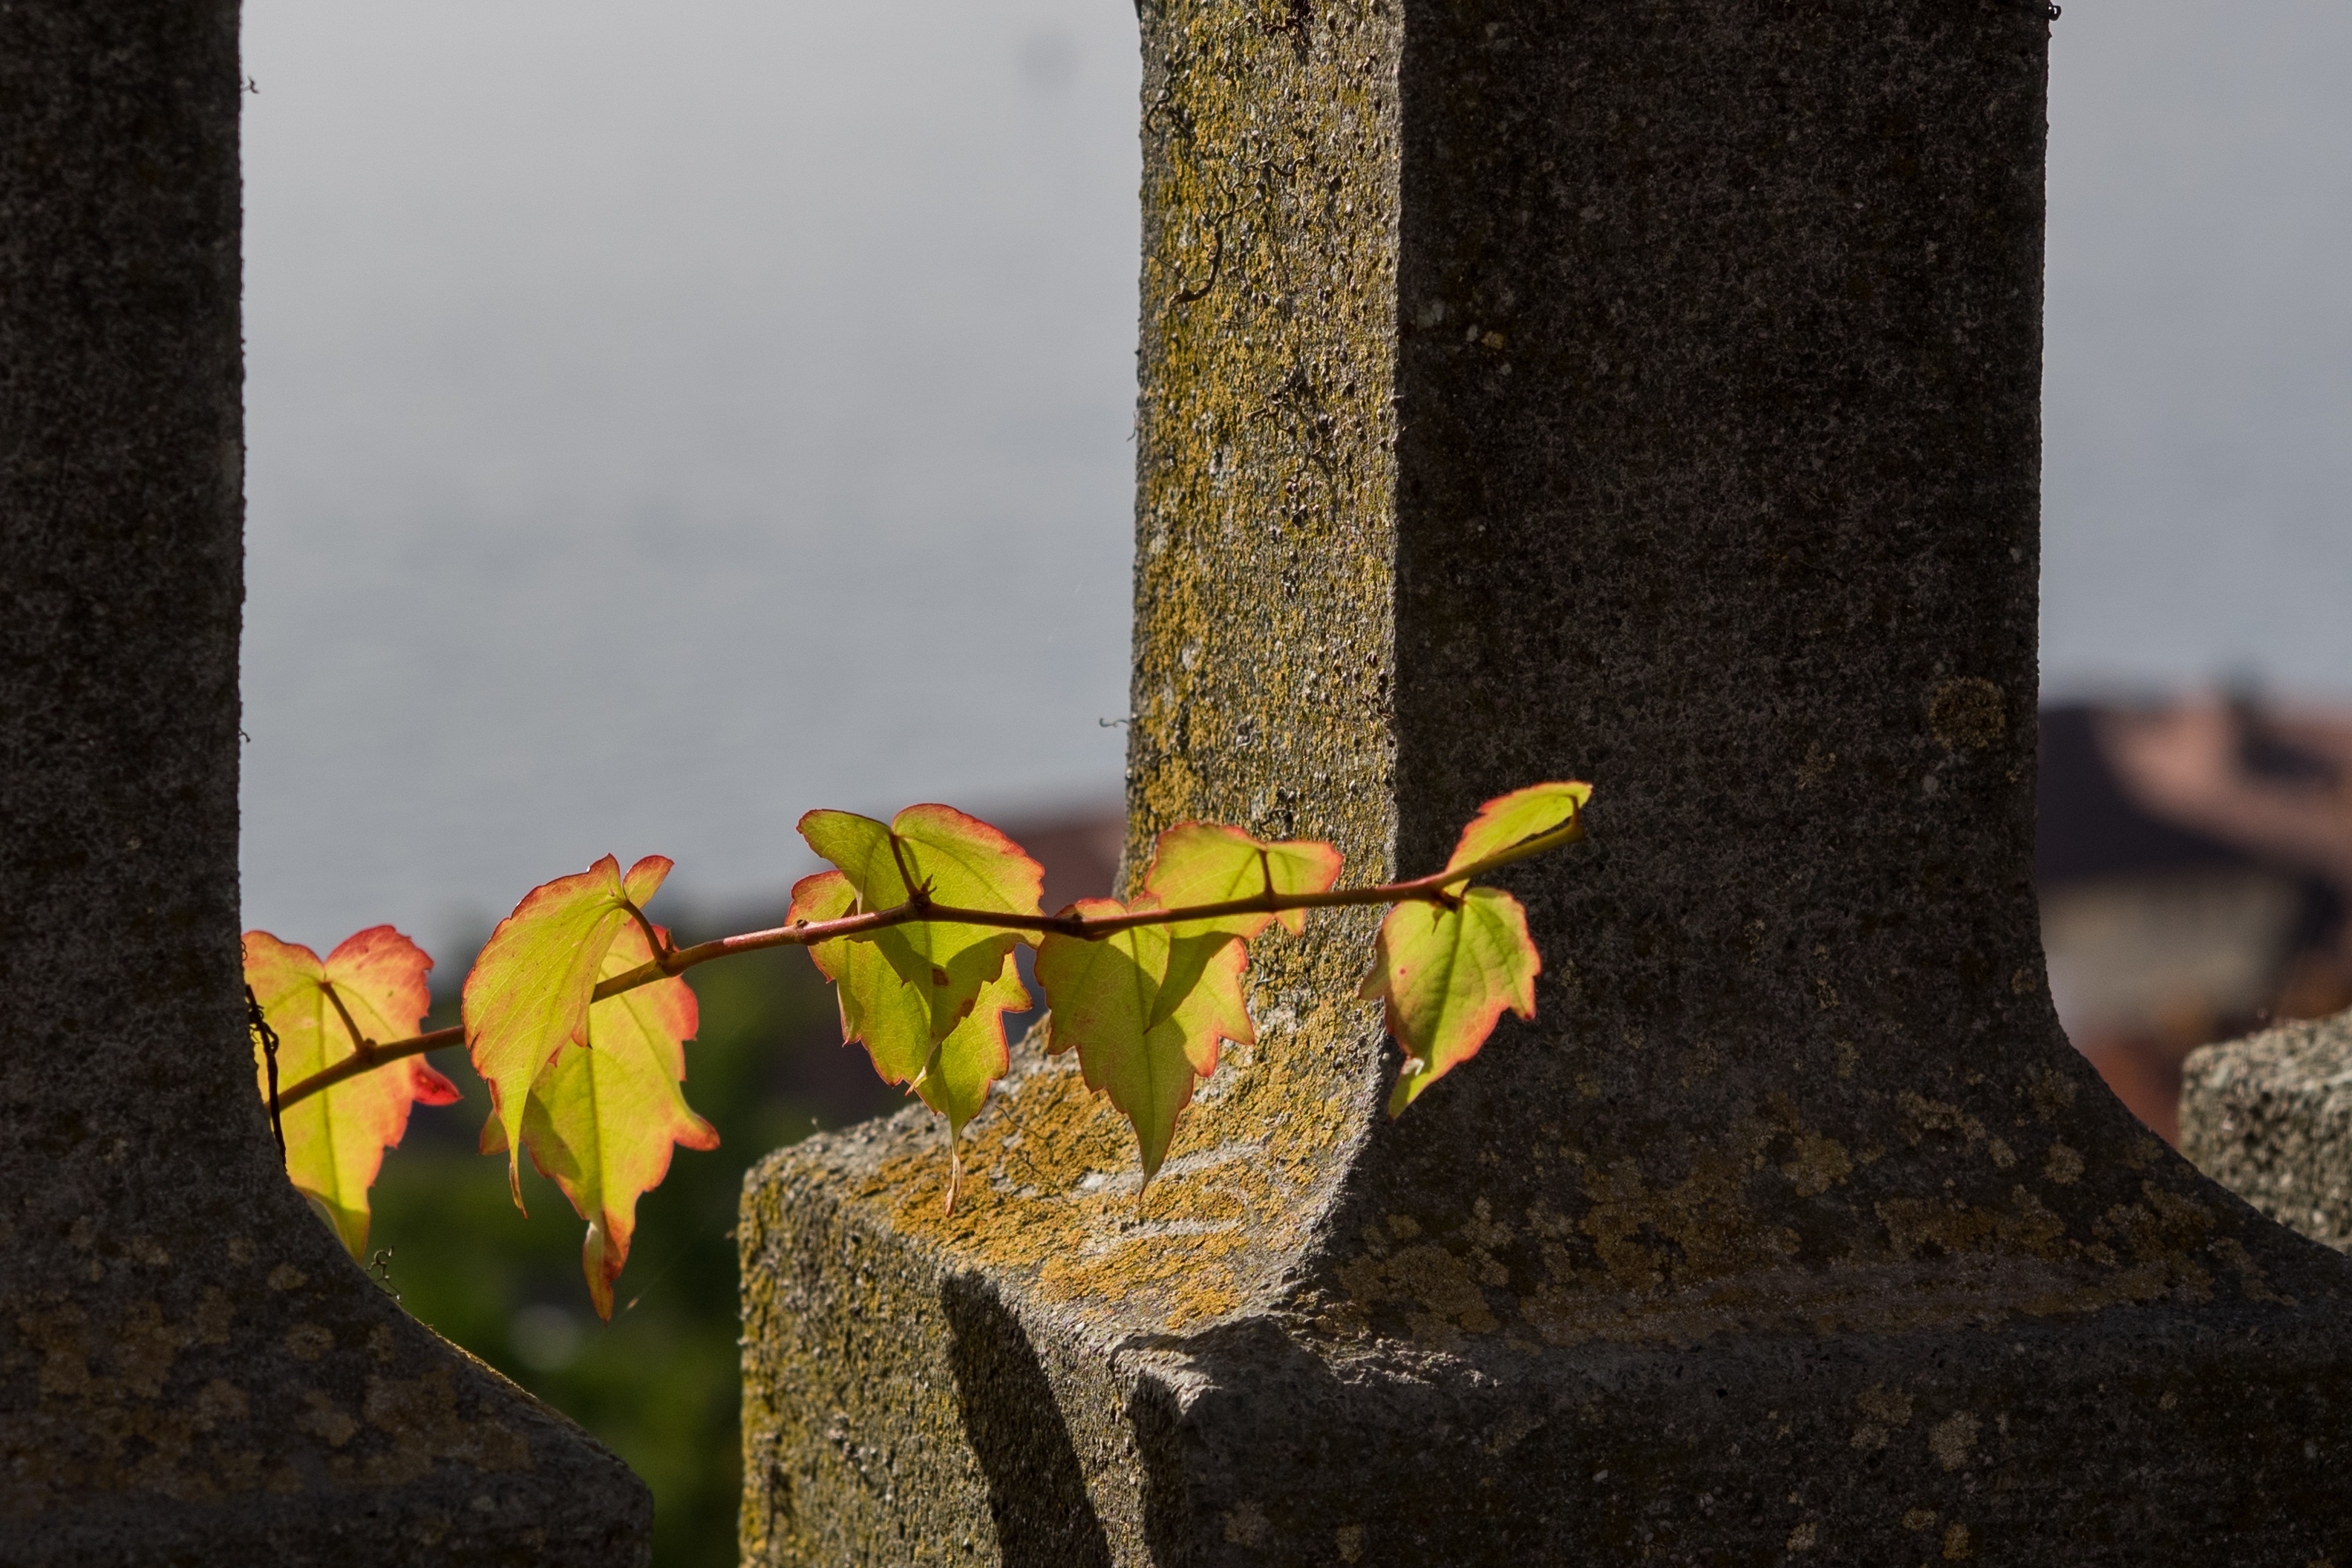
tree, rock, plant, wood, leaf, flower, wall, spring, green, color, autumn, soil, botany, colorful, yellow, brick, flora, season, grapevine, coloring, leaves, temple, ranke, fall foliage, golden autumn, fouling, wine partner, wild vine